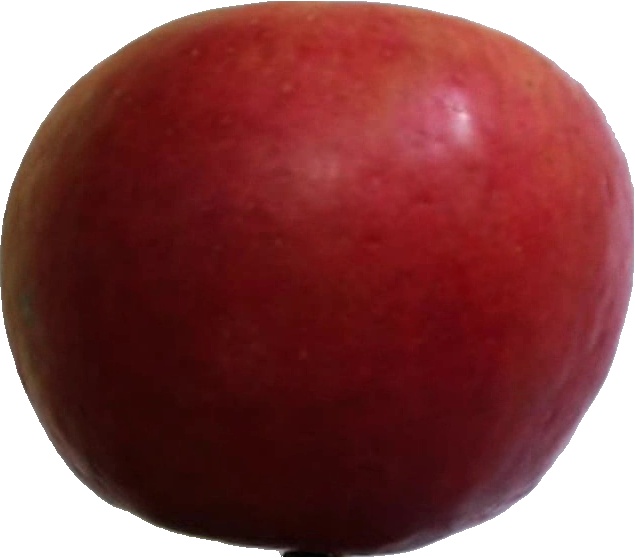
Label: apple_crimson_snow_1